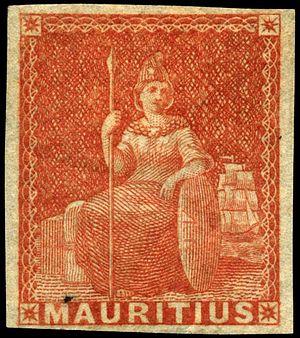
Britannia assise est le sujet de séries de timbres-poste émises dans les colonies britanniques de la Barbade, de Maurice et de la Trinité des années 1850 à 1880 pour le premier type d'après une peinture de Edward Corbould, et de 1896 à 1935 à la Trinité, puis Trinité-et-Tobago, avec un nouveau dessin.